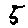
Label: 5